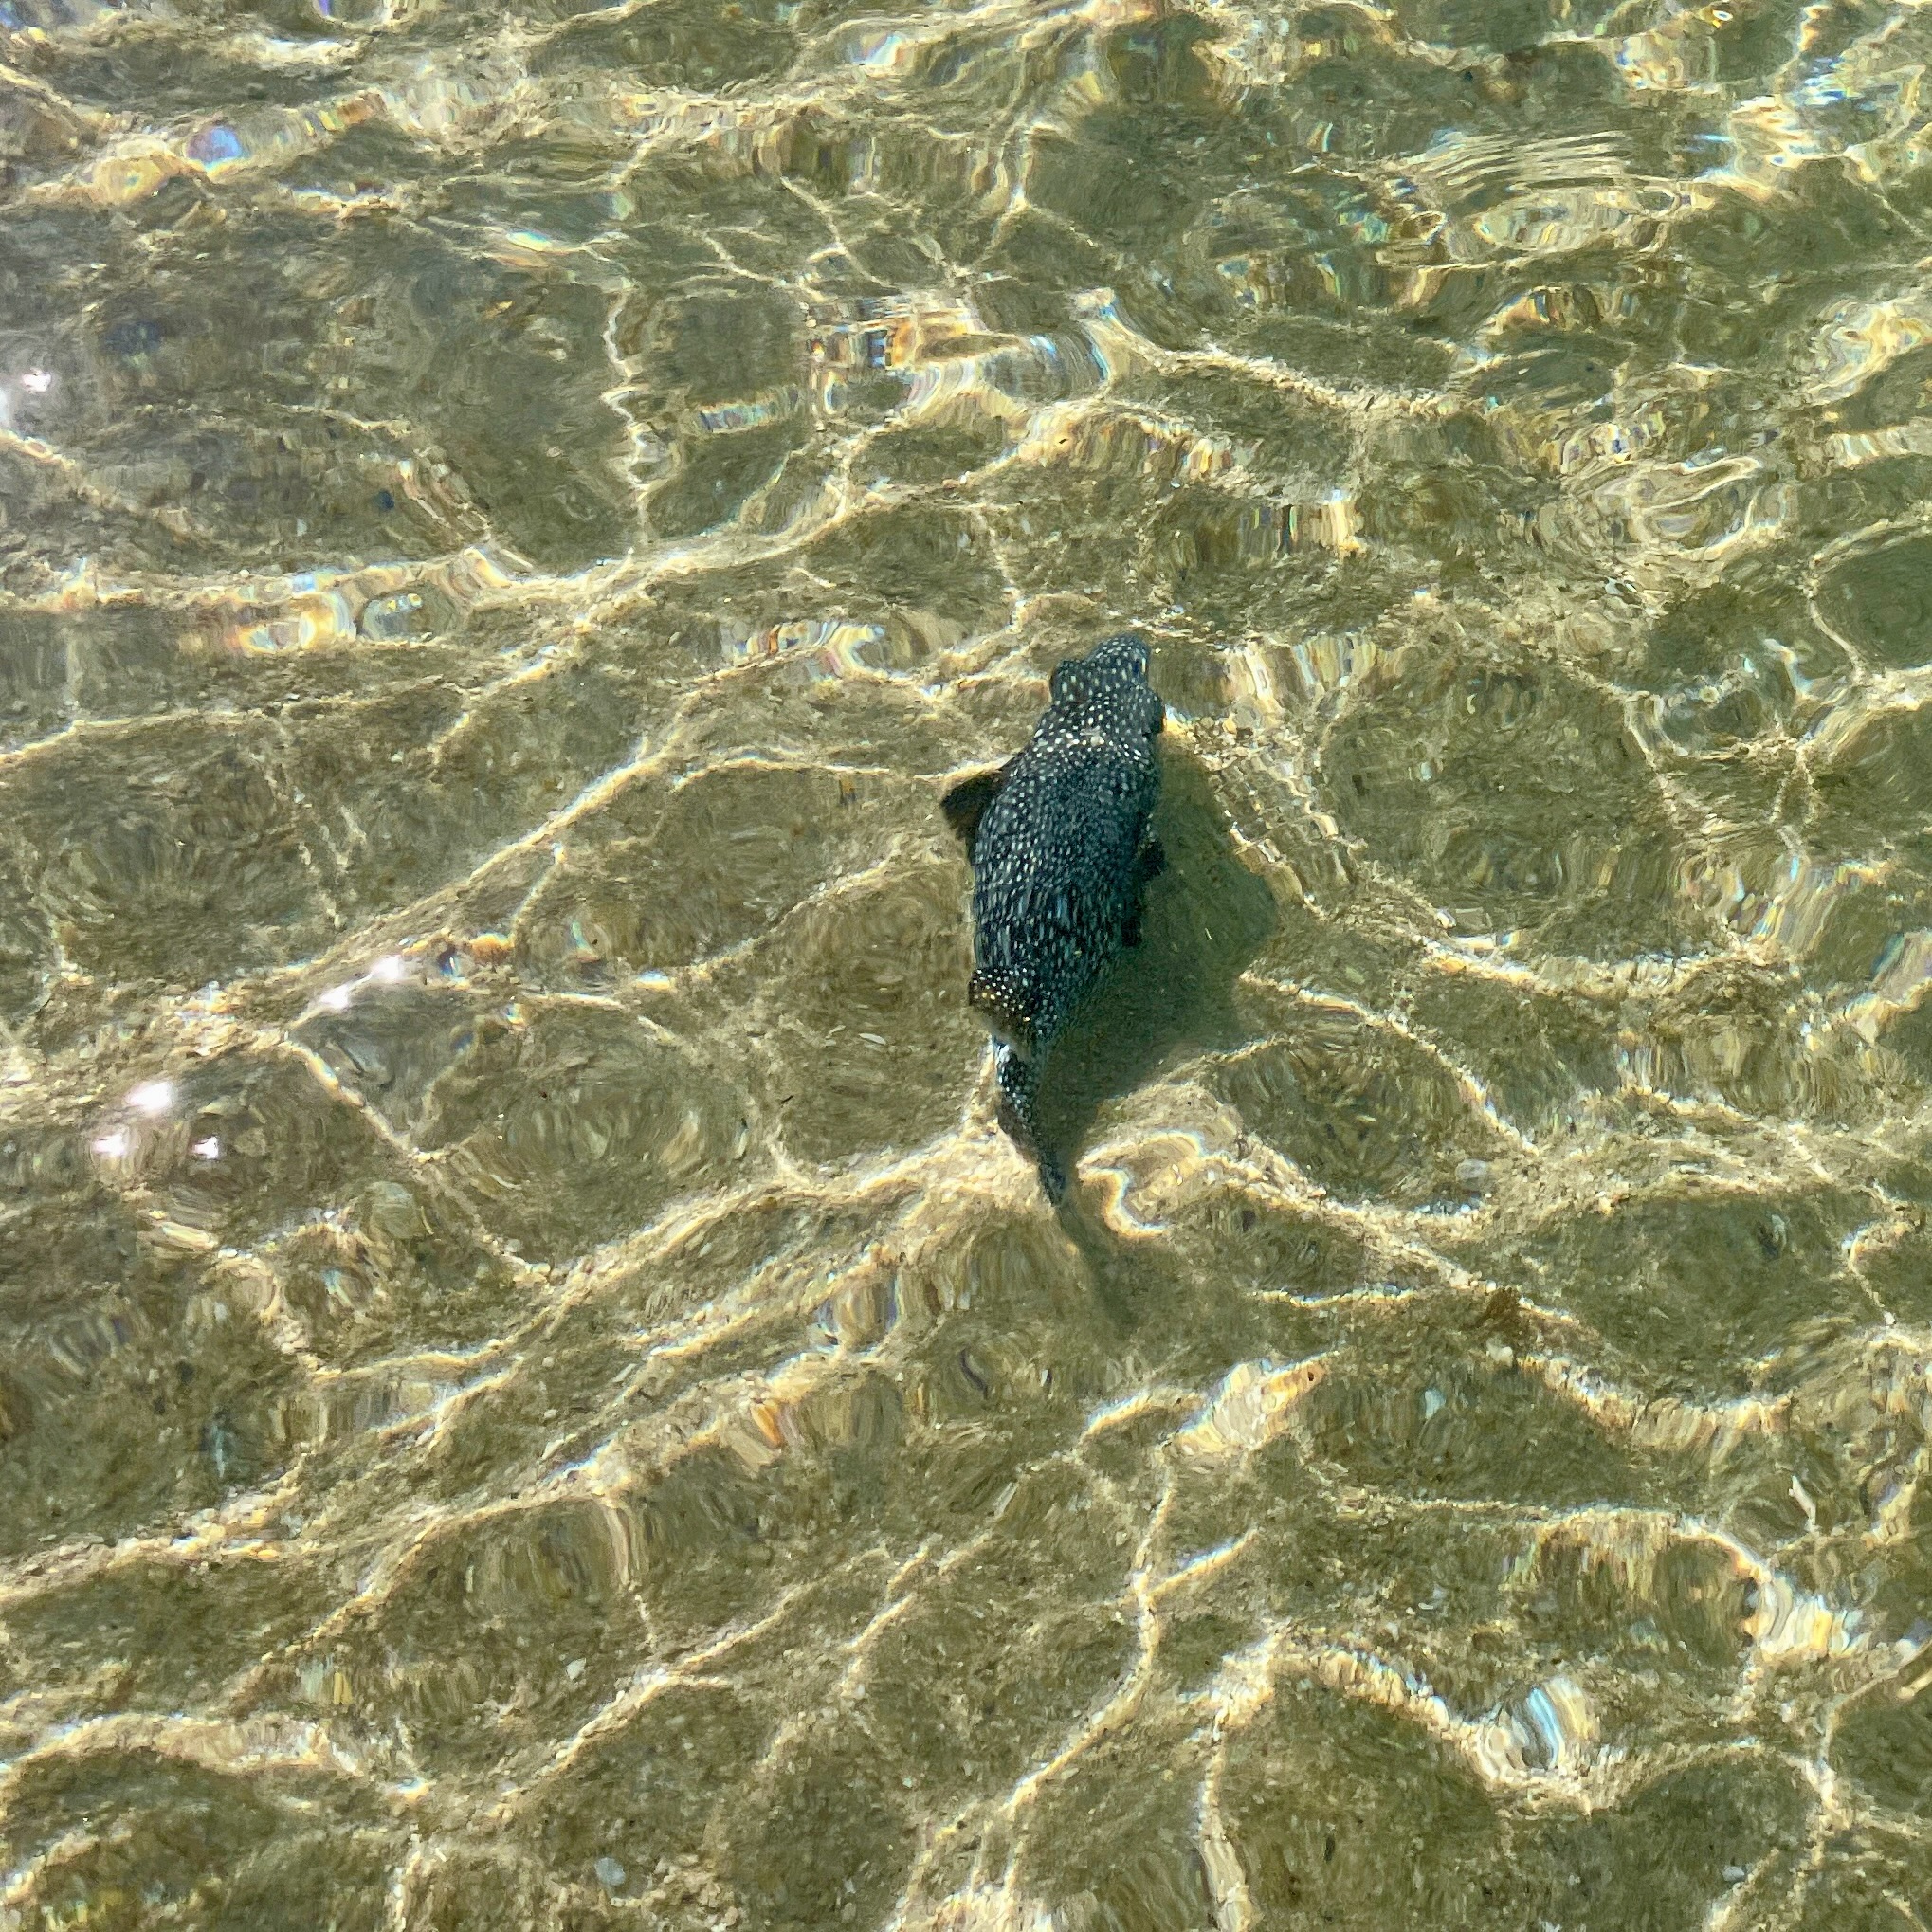
Arothron meleagris (Guineafowl Puffer)